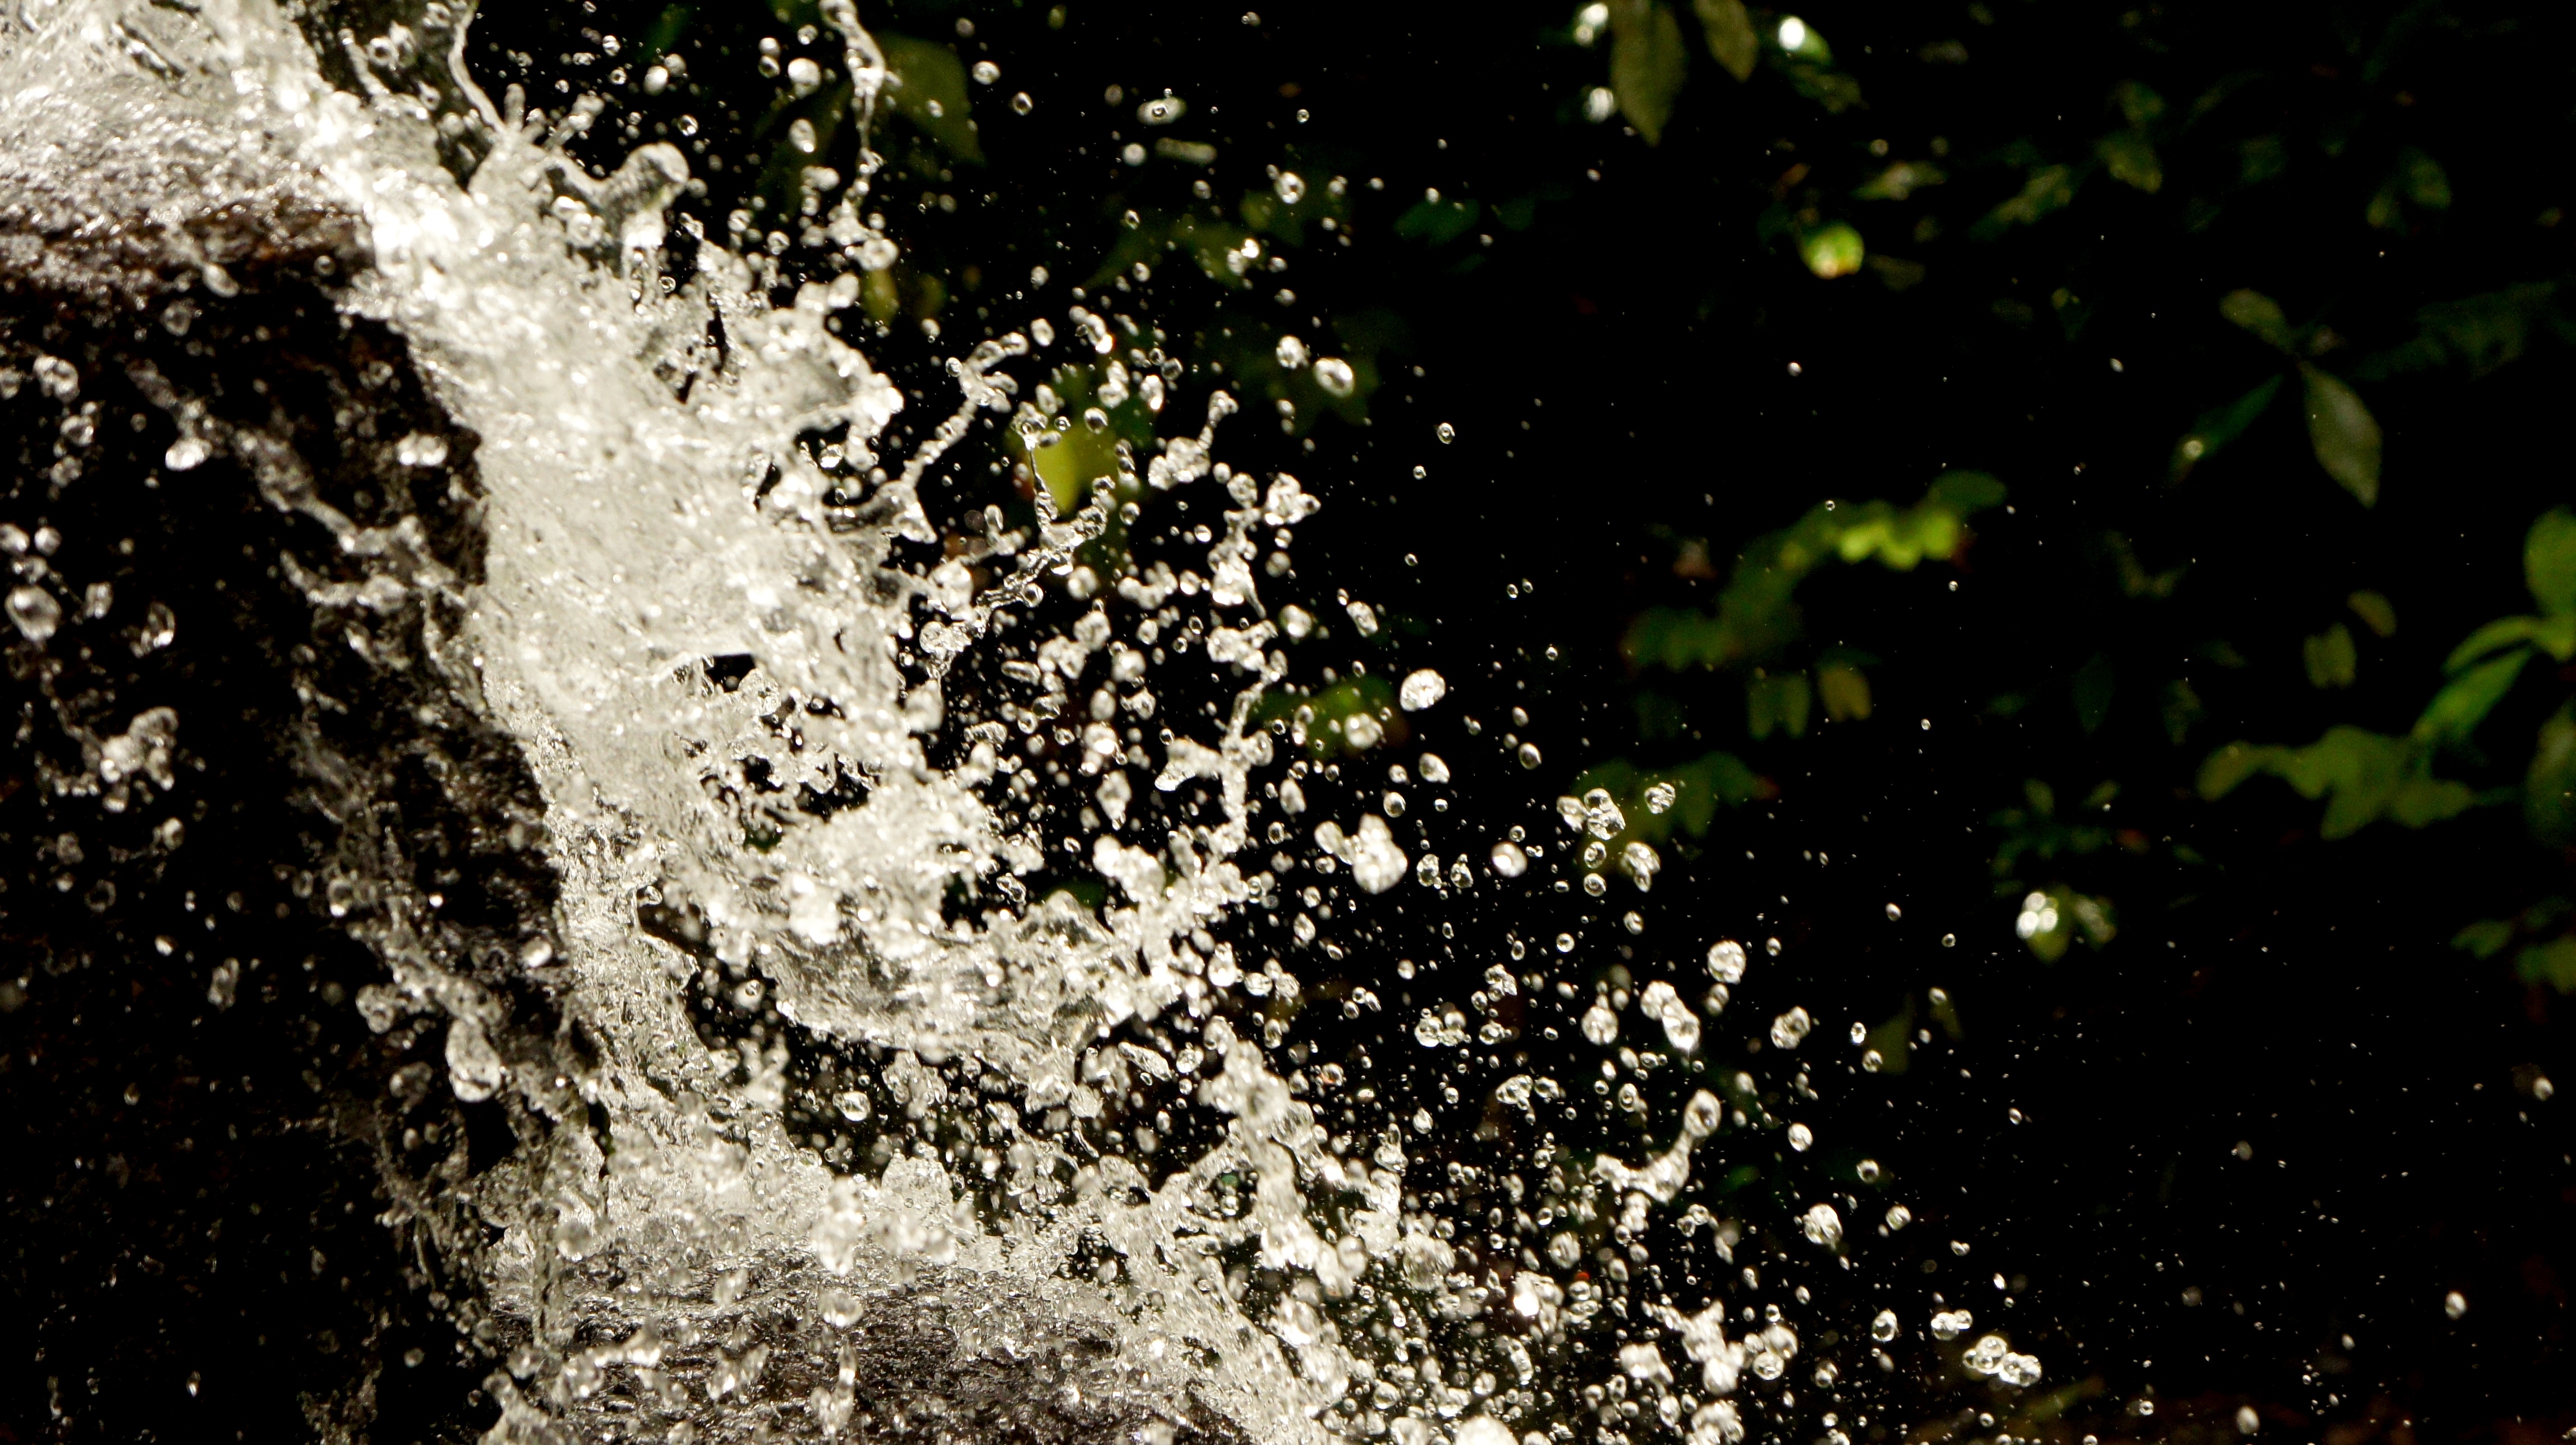
tree, water, nature, forest, waterfall, branch, light, photography, sunlight, leaf, river, green, splash, soil, darkness, splatter, sprinkler, refreshing, macro photography, water splash, the rainy season, fine particles